Jaal (1986 film)

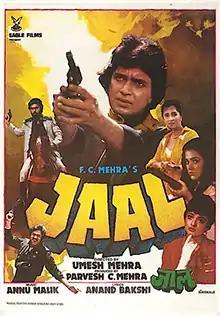
Theatrical release poster

Jaal is a 1986 Indian Hindi-language action film, produced by F.C. Mehra, Parvesh C. Mehra under the Eagle Films banner and directed by Umesh Mehra. It stars Rekha, Mithun Chakraborty, Mandakini, and Moon Moon Sen with music composed by Anu Malik. The film was remade in Telugu as "Kirai Dada" (1987) and in Tamil as "Thambi Thanga Kambi" (1988).